Kattumakkan

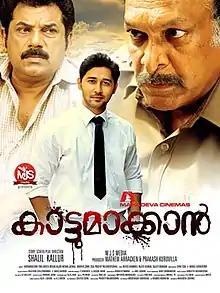
Theatrical

Kattumakkan (English: Wildcat) is a 2016 Indian Malayalam-language feature film directed by Shalil Kallur and starring Mukesh, Vijay Menon and Nassar with Pashanam Shaji, Dharmajan Bolgatty, Satheesh Menon and S. P. Sreekumar. The film introduces Rahul and Eden Kuriakosse as hero and heroine respectively.